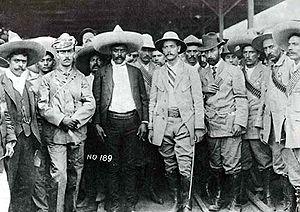
Le Mexique, en forme longue les États-Unis Mexicains est un pays situé dans la partie méridionale de l'Amérique du Nord.